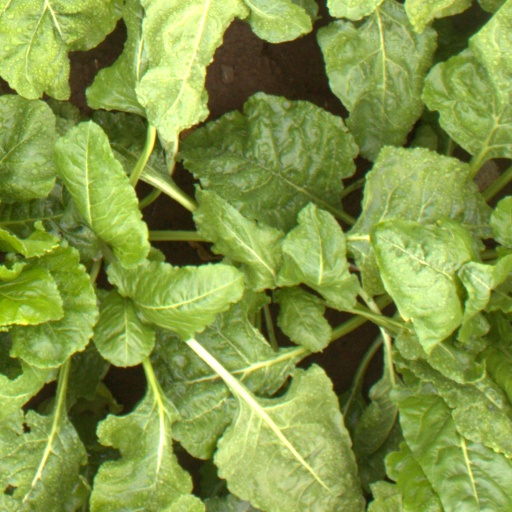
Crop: sugar beet